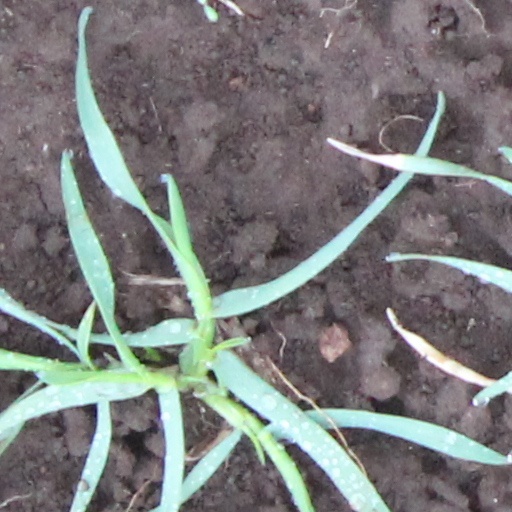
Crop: wheat